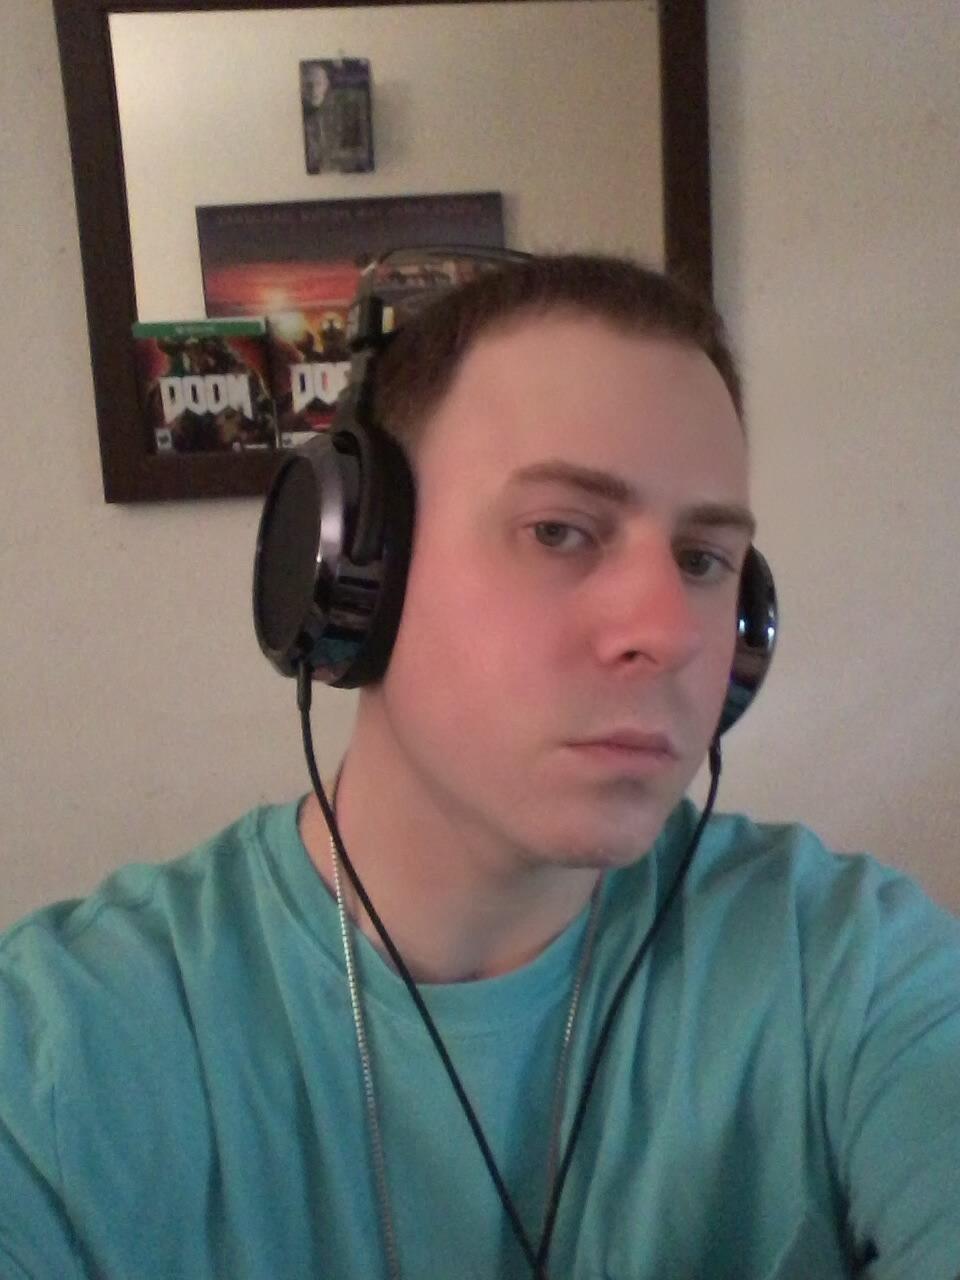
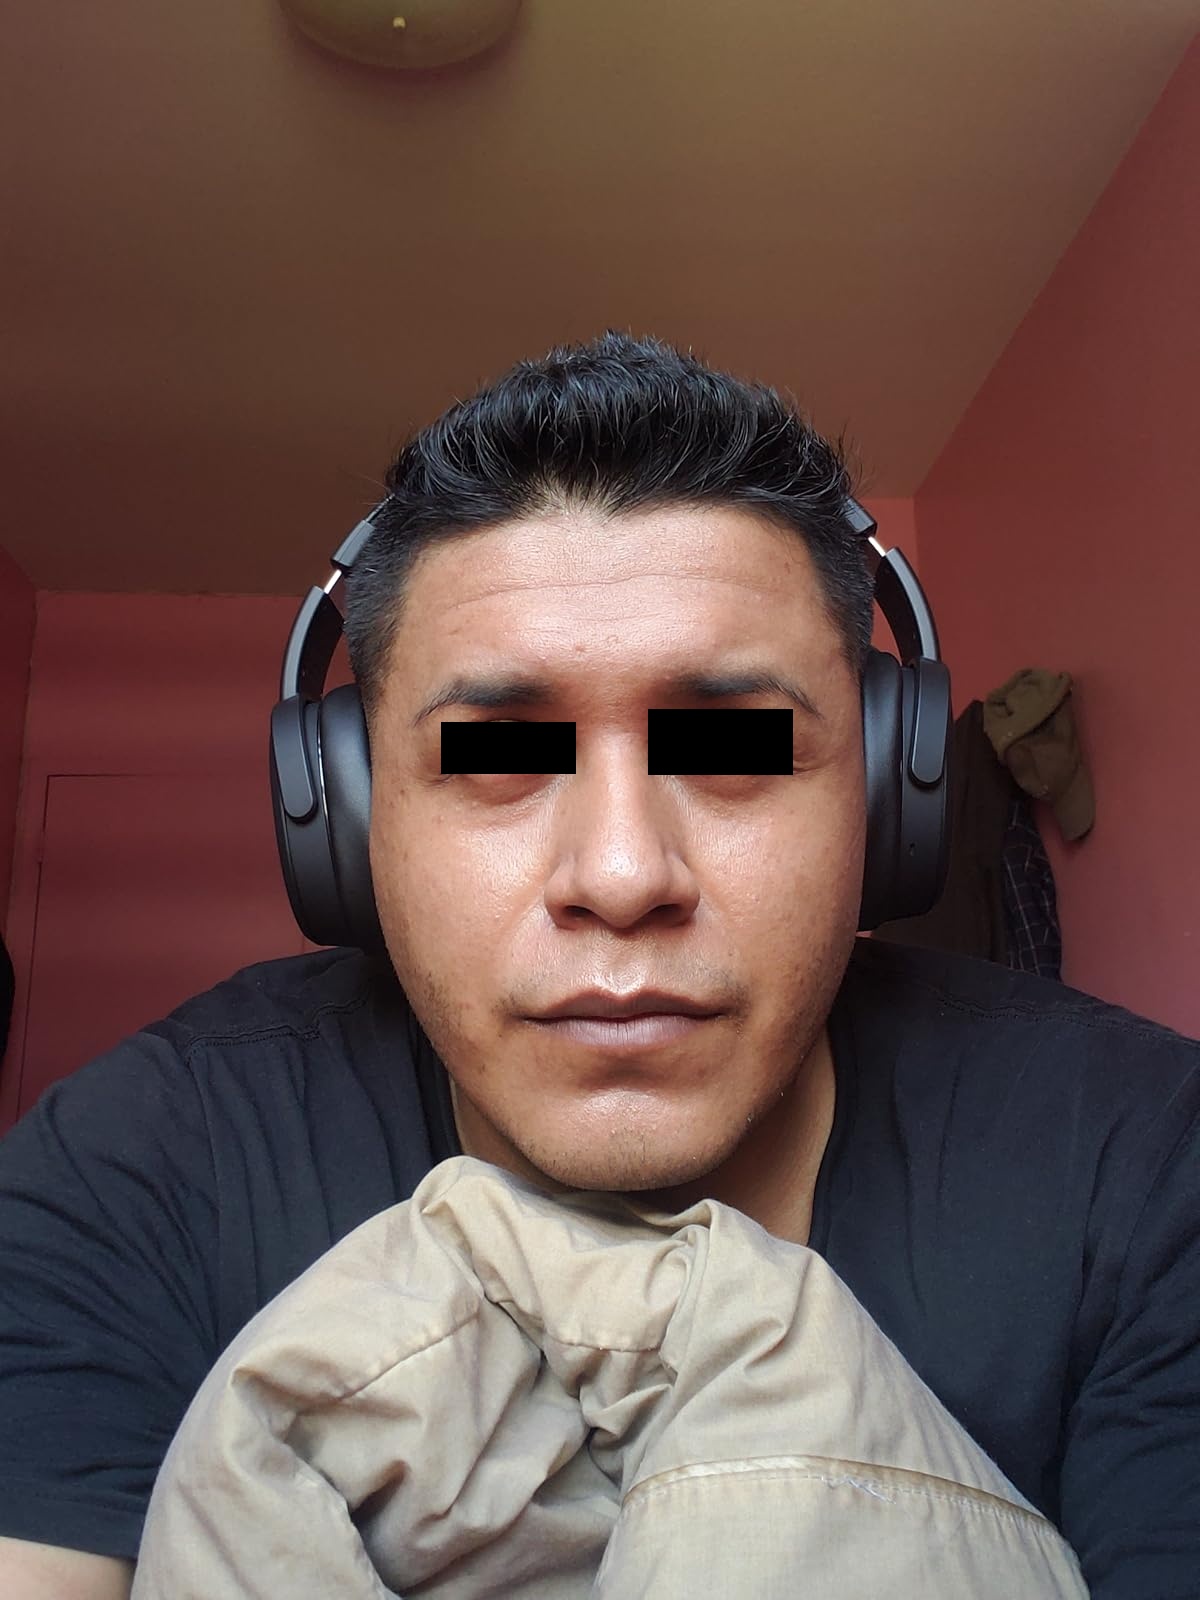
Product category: headphones
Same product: no